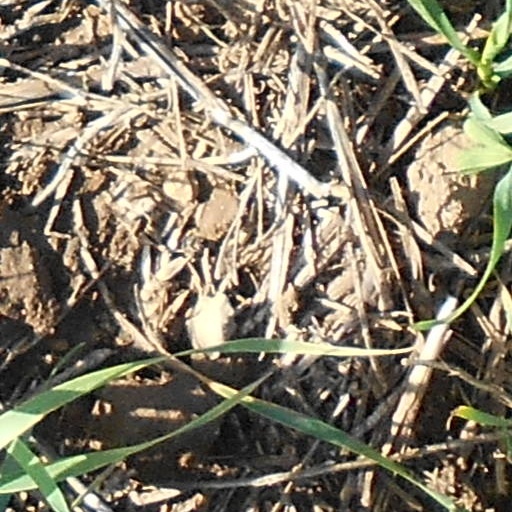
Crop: wheat